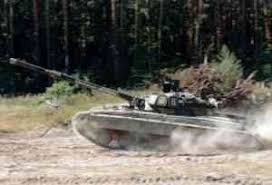
Label: T-64